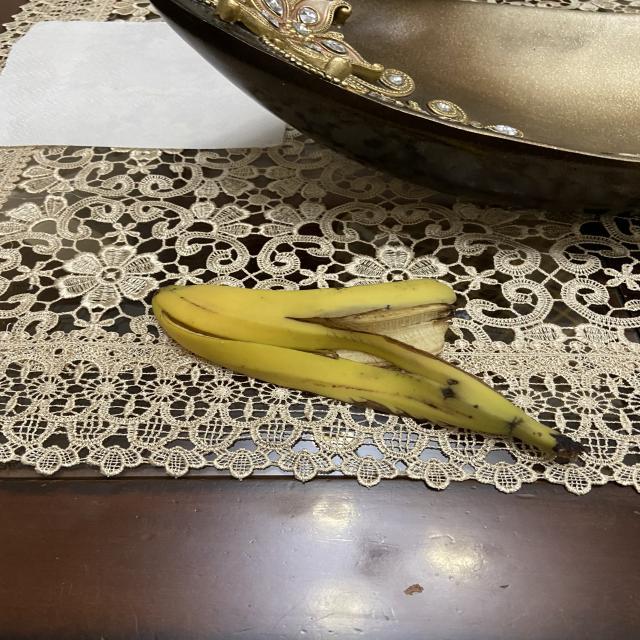
Label: bananas